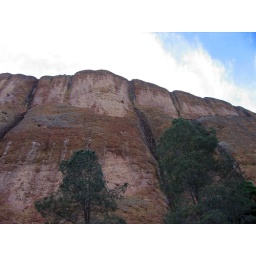
A towering stone wall next to the Balconies Trail in Pinnacles National Monument. 2006-05-13_18.42.47_a95_CA-PinnaclesNM